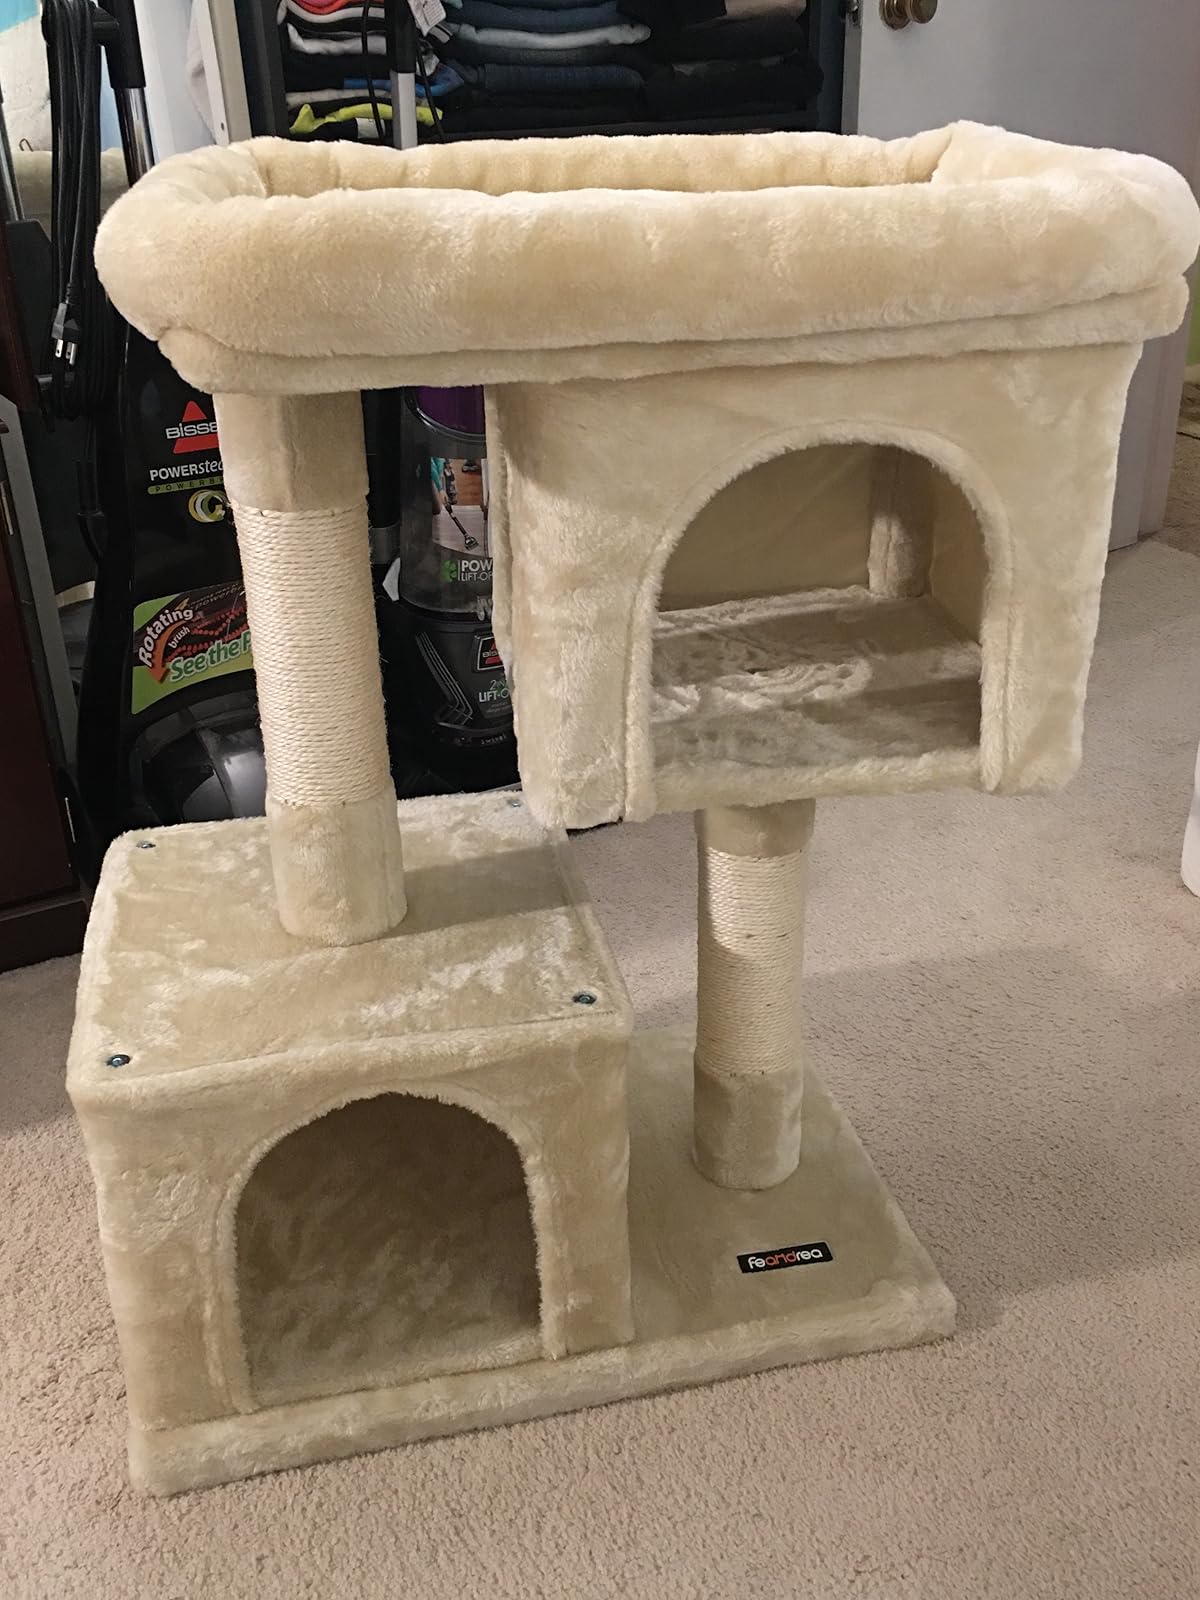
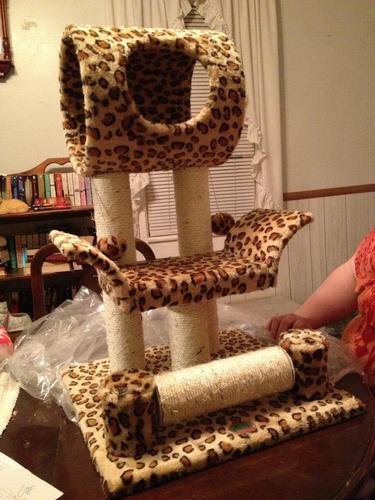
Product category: items_cat tree
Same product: no